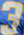
Number: 3